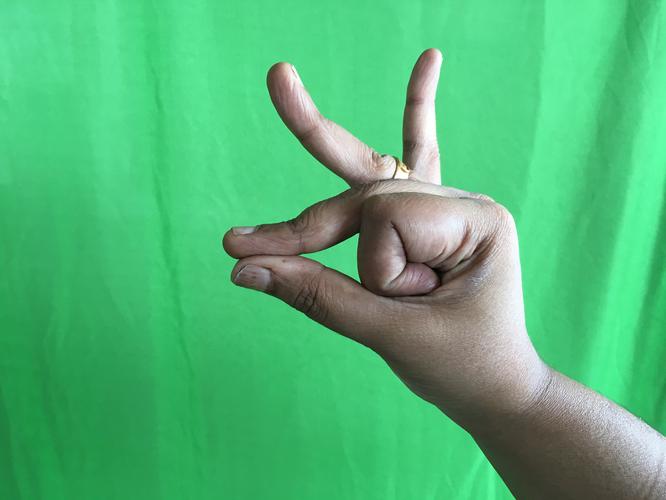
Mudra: Bramaram
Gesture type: single_hand